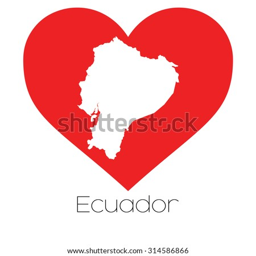
an illustration with the shape